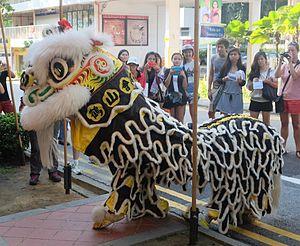
La danse du lion est une danse traditionnelle de la culture chinoise et d'autres pays asiatiques où des danseurs, revêtus d'un costume de lion, imitent les mouvements de l'animal. Elle est exécutée le plus souvent pour le Nouvel An chinois et pour d'autres festivités religieuses ou culturelles chinoises, mais aussi à des ouvertures de foires commerciales, pour des mariages, ou tout simplement pour honorer des invités importants : cette danse est censée apporter la chance.